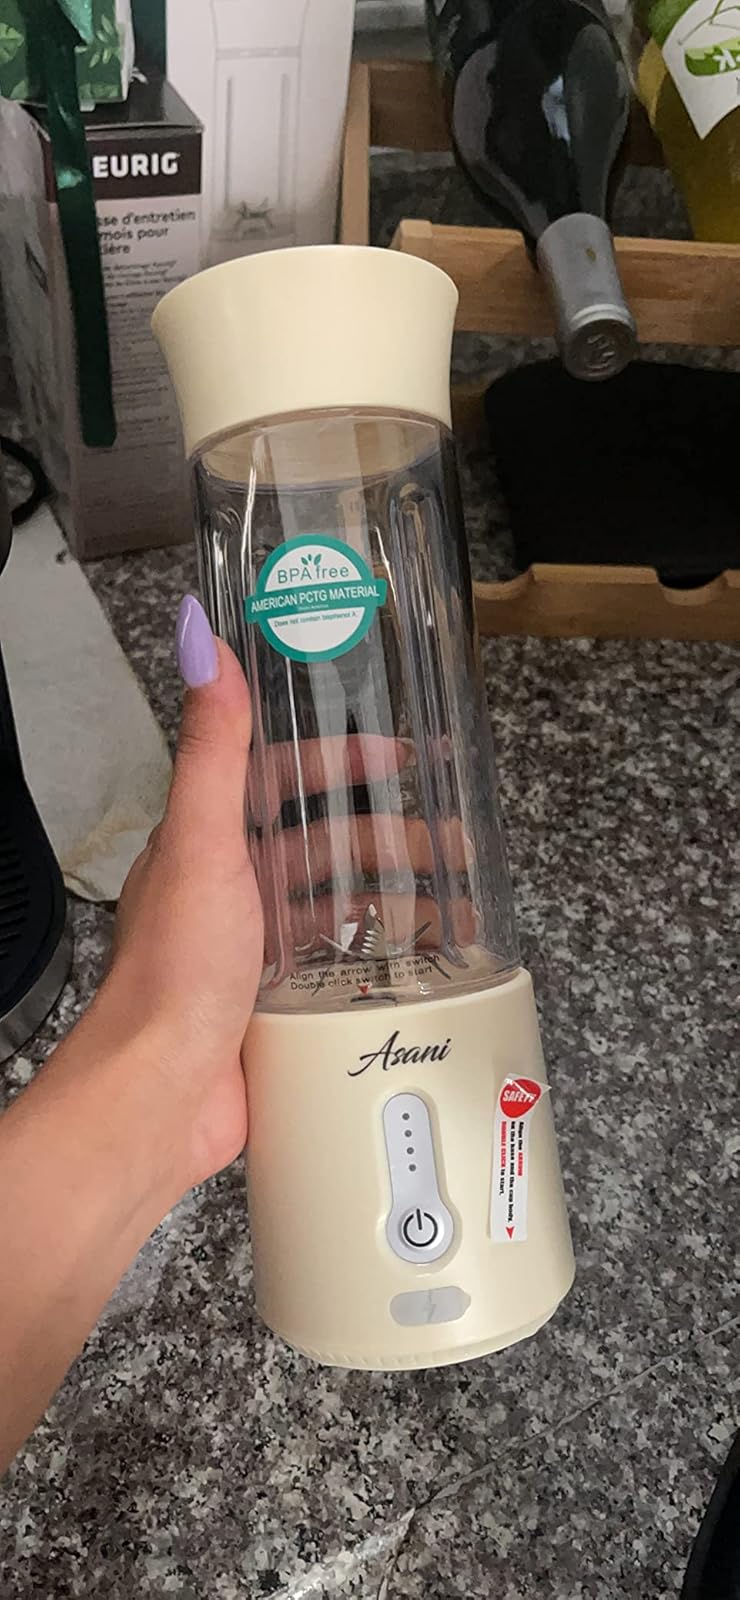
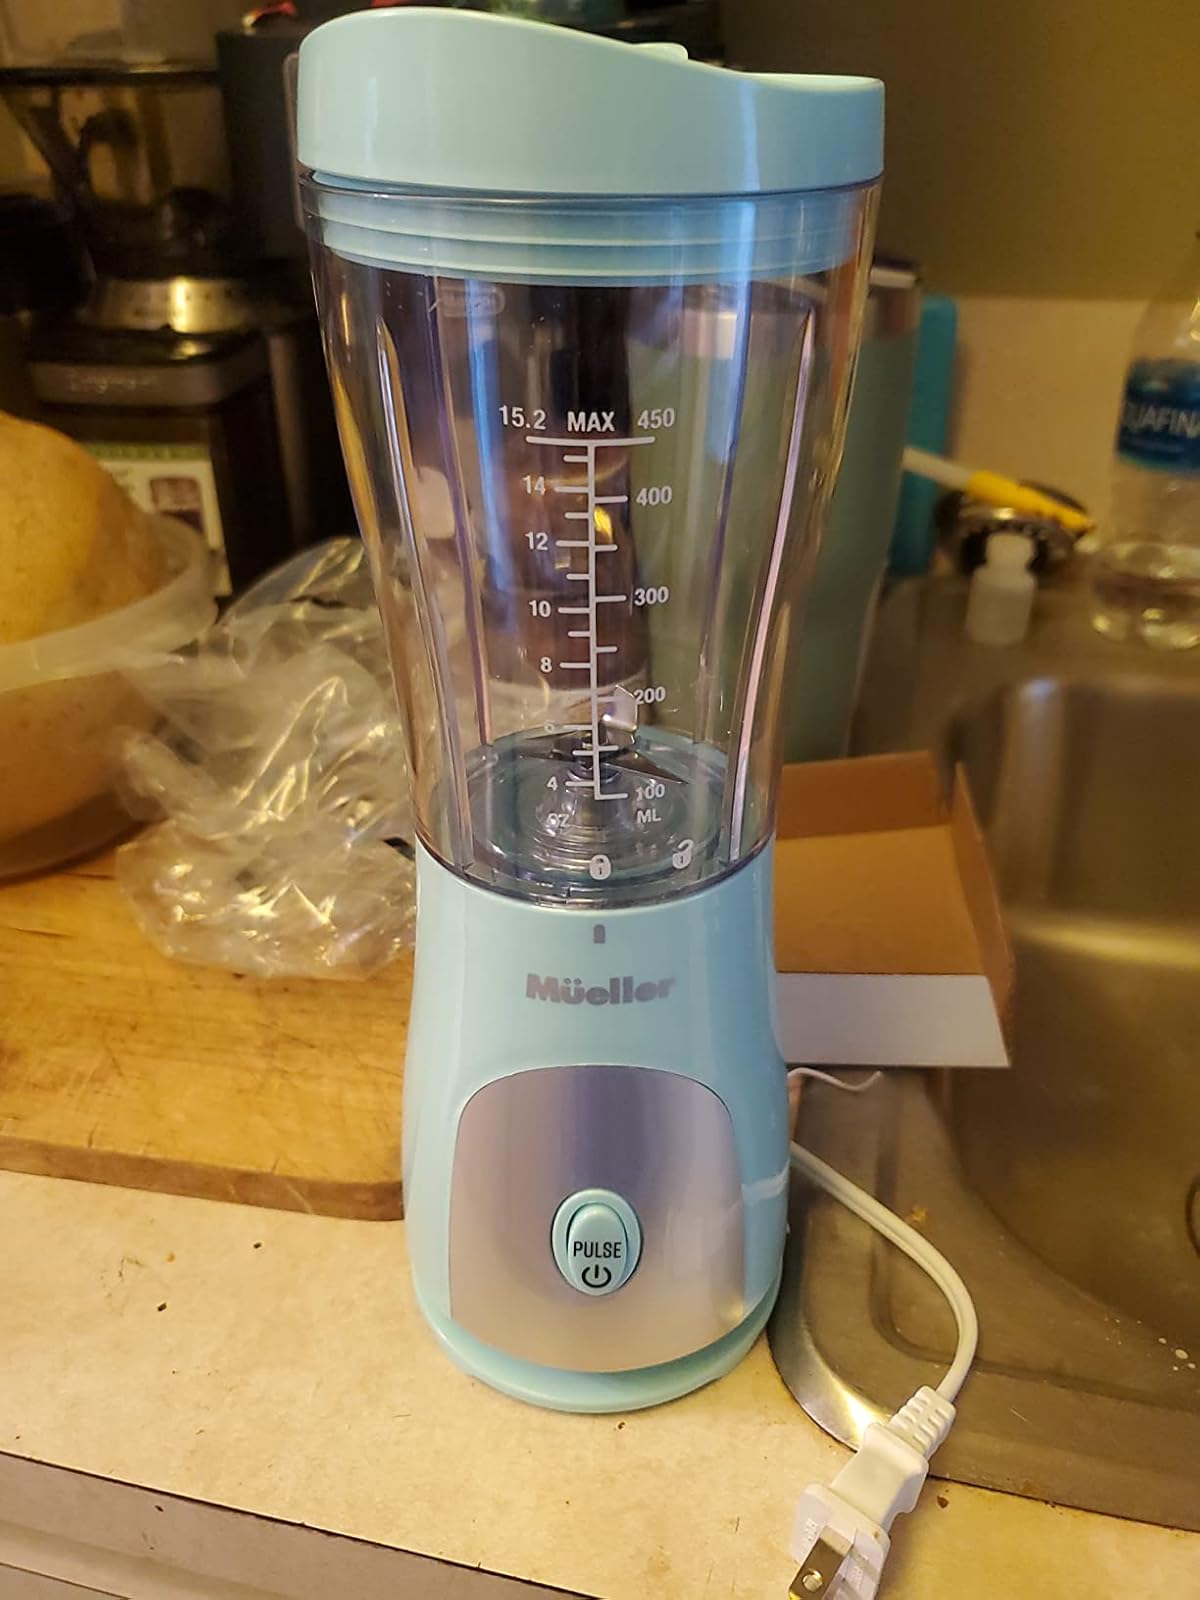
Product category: items_blender
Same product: no